East Croydon station

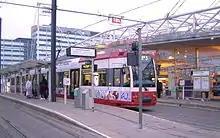

East Croydon is well served by both tram and bus, with a tram stop outside and a bus station close by. London Bus services reach Central London, Purley Way, Bromley, Lewisham and places to the south. Route SL7, the longest London bus route, runs to Heathrow Airport via Sutton and Kingston.